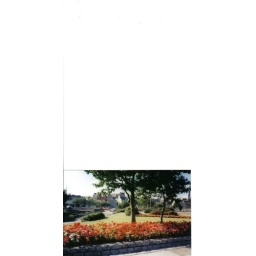
A dazzling summer display of flowers near bridge street